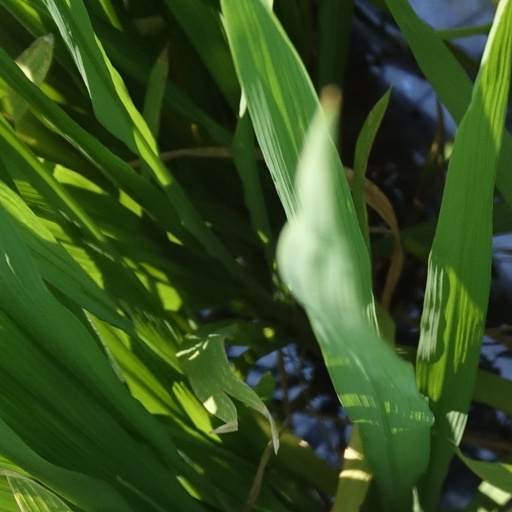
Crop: rice